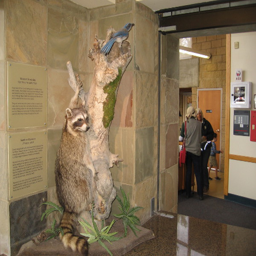
biological species are animals one might see in this very large urban park .